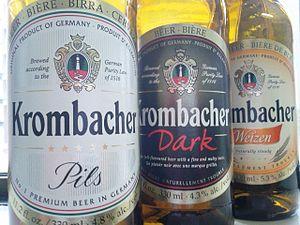
Krombacher ou Krombacher Brauerei est le nom d'une brasserie allemande, fondée en 1803 par la famille Schadeberg, ainsi que celui de la bière qu'elle produit. C'est une des plus grandes brasseries privées en Allemagne.